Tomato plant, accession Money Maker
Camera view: bottom (45 deg); turntable rotation: 0 degrees
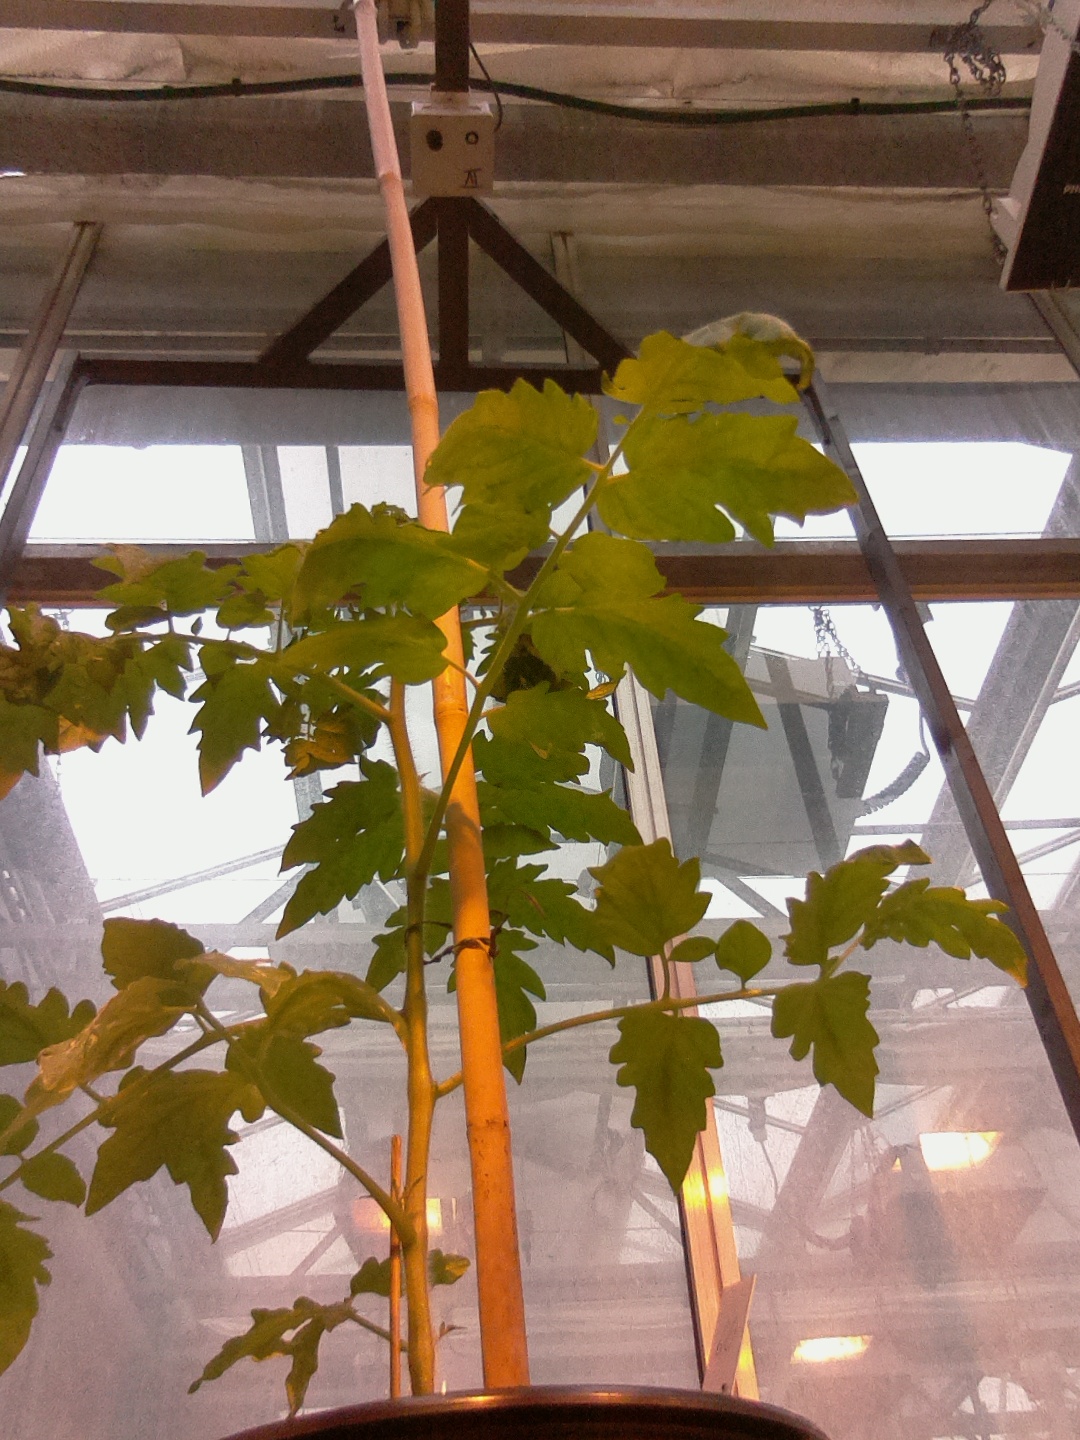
BBCH growth stage 14: 8 of true leaves visible